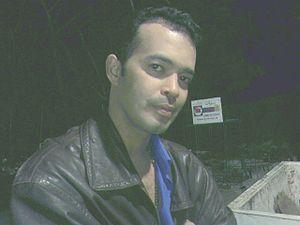
Alex Bueno est un guitariste et chanteur dominicain. Il est né le 6 septembre 1963 à San José de las Matas.